Saihei Hirose

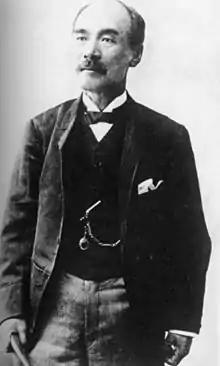

Saihei Hirose (June 16, 1828 – 1914) was a Japanese mining businessman and former head of the board of directors of Sumitomo Zaibatsu from 1877 to 1894. Prior to that, he was manager of the Besshi Copper Mine, which he extensively modernised using Western technology.